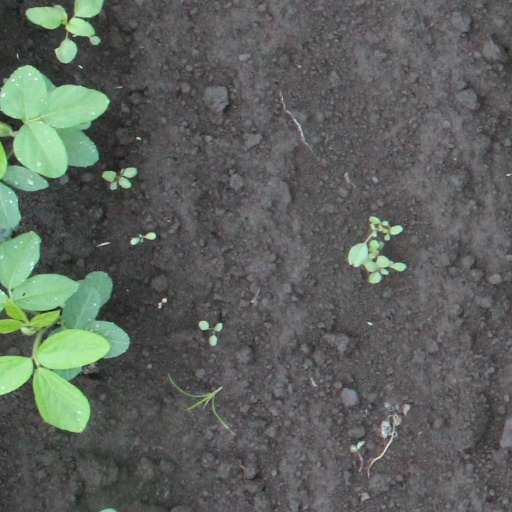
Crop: soybean